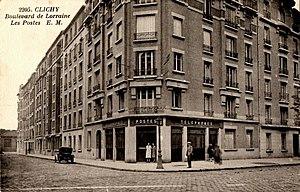
Clichy-la-Garenne.Boulevard de Lorraine.Les postes
Le boulevard du Général-Leclerc est une voie publique de la commune de Clichy, dans le département français des Hauts-de-Seine.